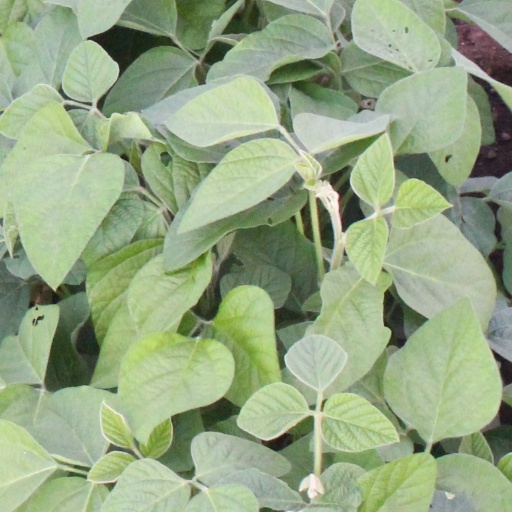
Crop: soybean